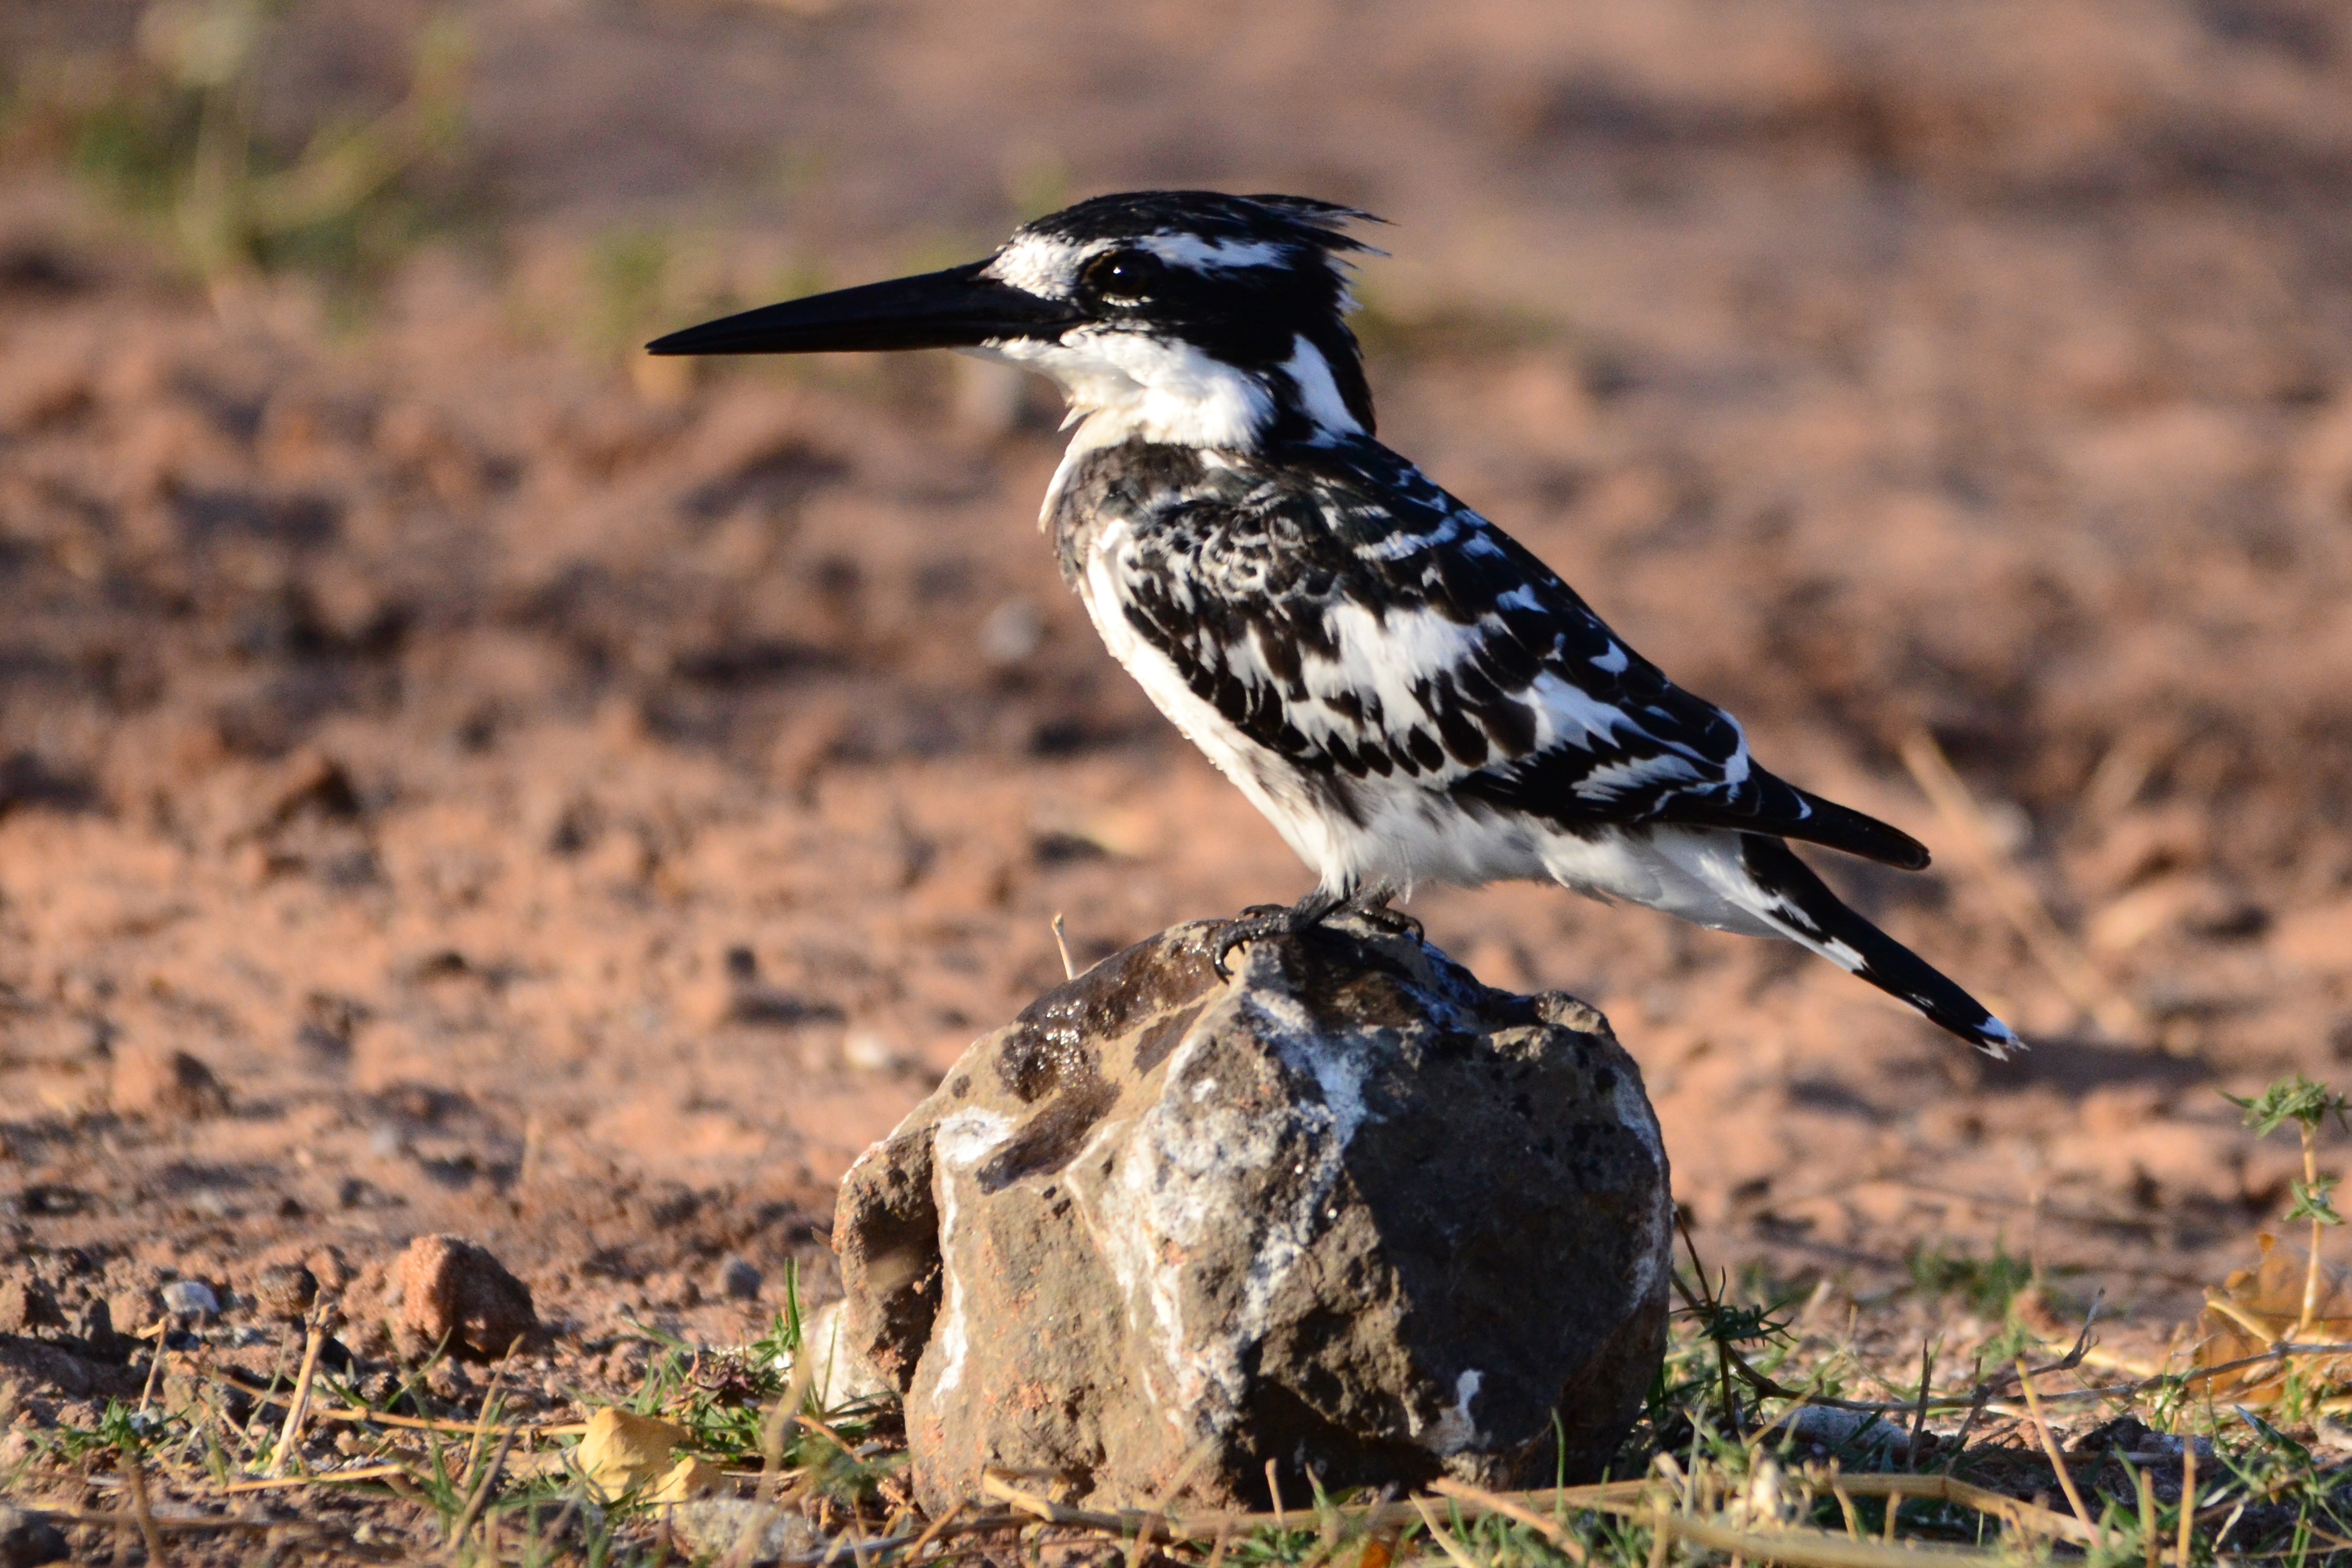
bird, wildlife, beak, fauna, vertebrate, kingfisher, botswana, shorebird, preferably, perching bird